List of Mississippi hurricanes

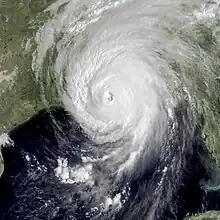
Hurricane Katrina making landfall in Mississippi

A Mississippi hurricane is a North Atlantic tropical cyclone that affected the U.S. state of Mississippi. From 1851 to the present, 108 tropical cyclones have passed through Mississippi. The costliest and deadliest hurricane in this period was Hurricane Katrina in 2005. Six hurricanes have made landfall as major hurricanes, the strongest of them being Hurricane Camille in 1969.